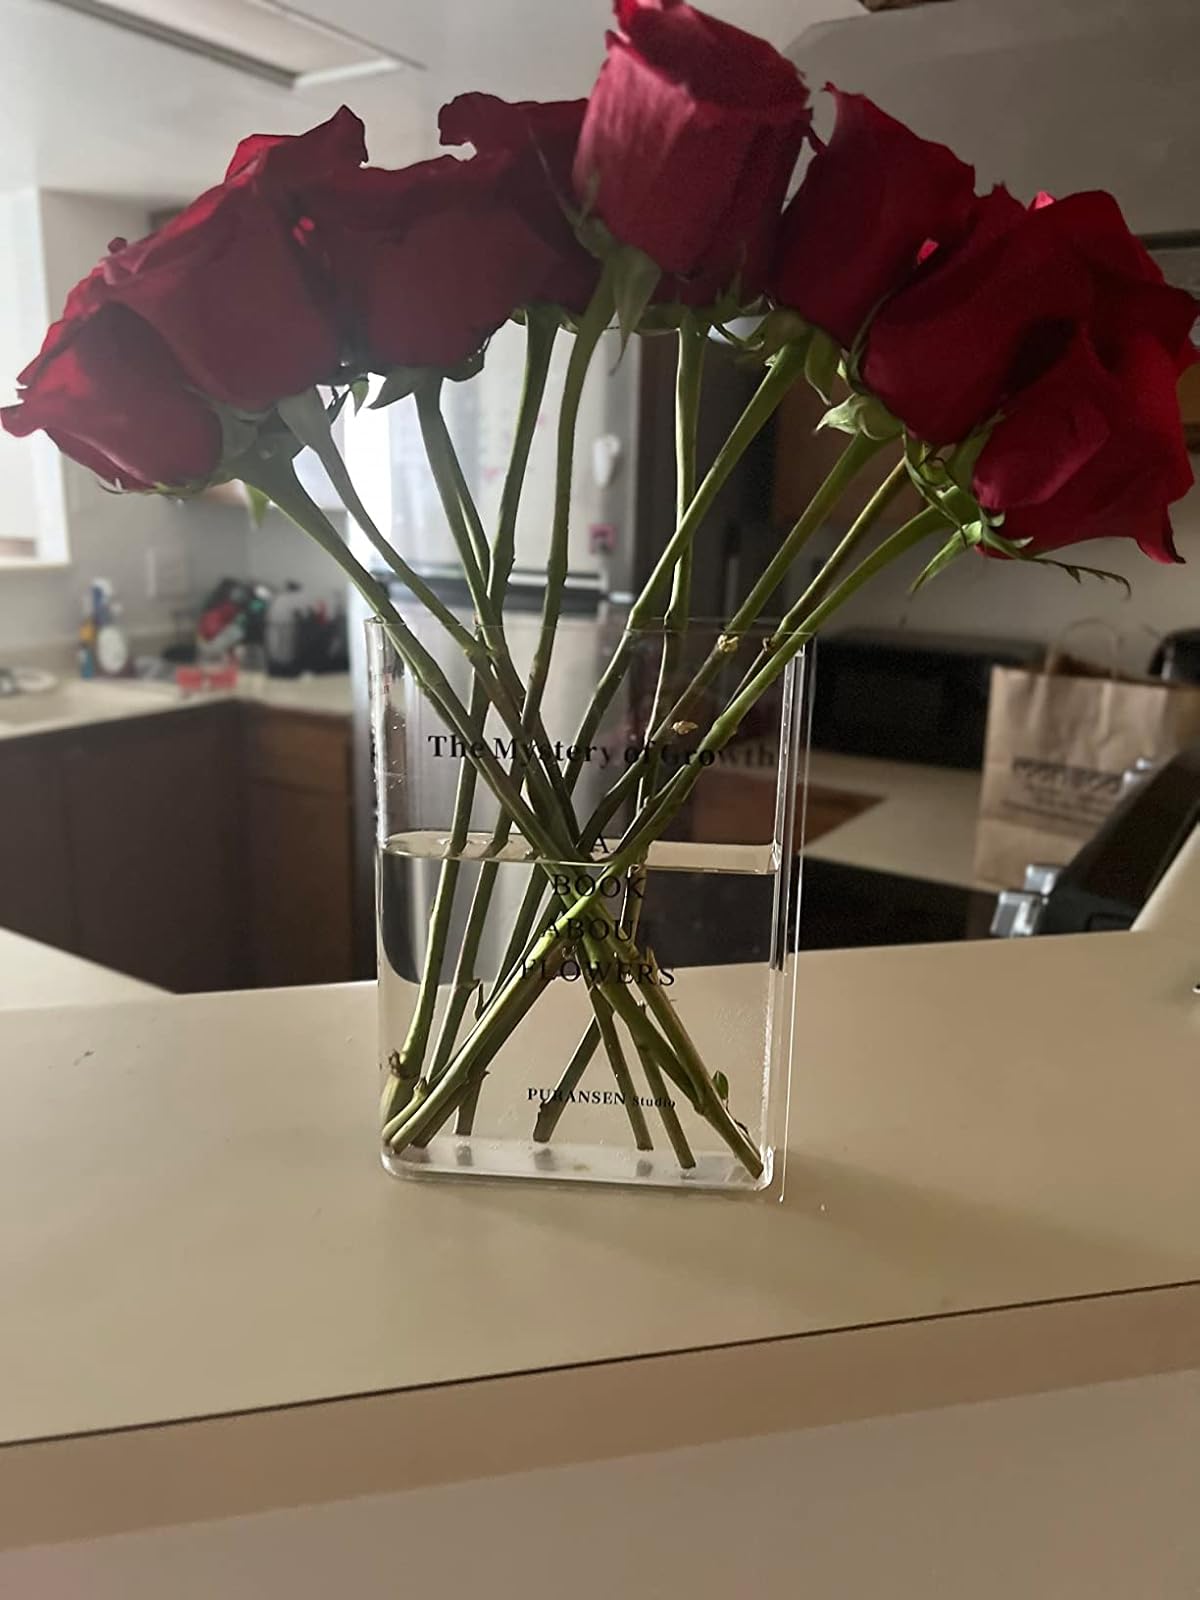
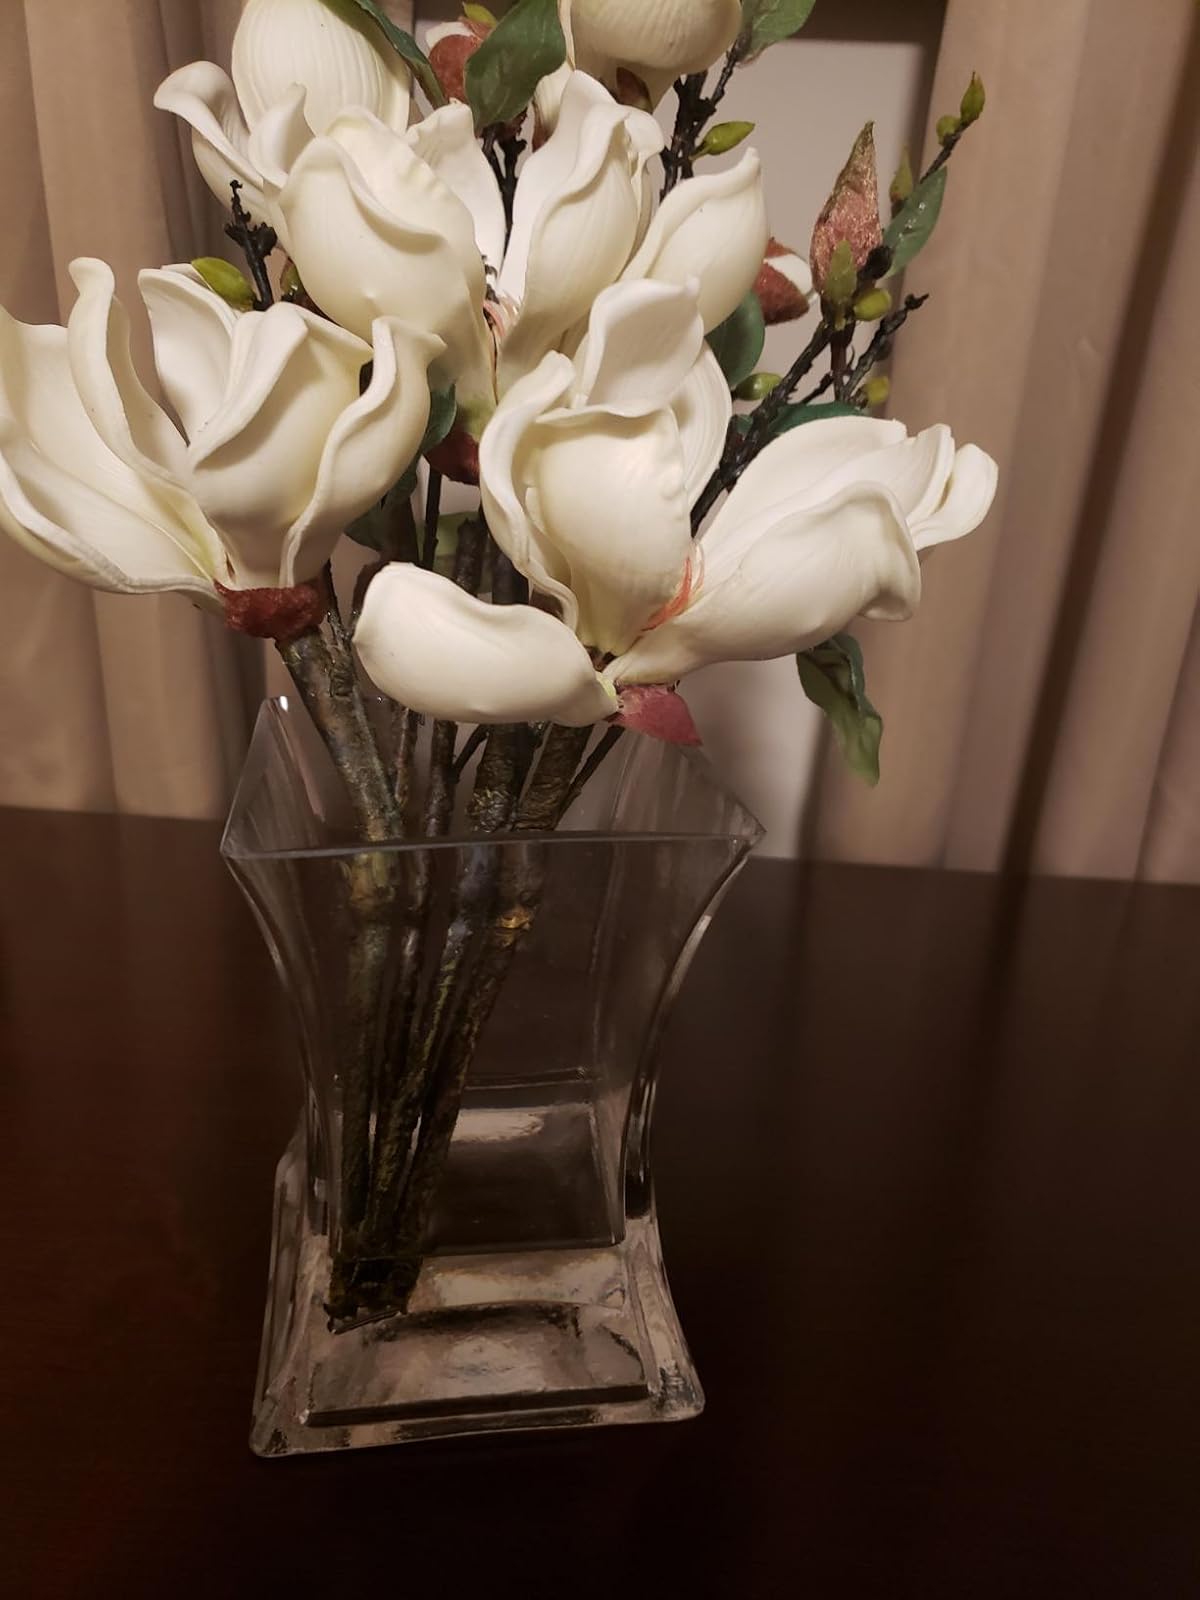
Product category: vase
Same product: no